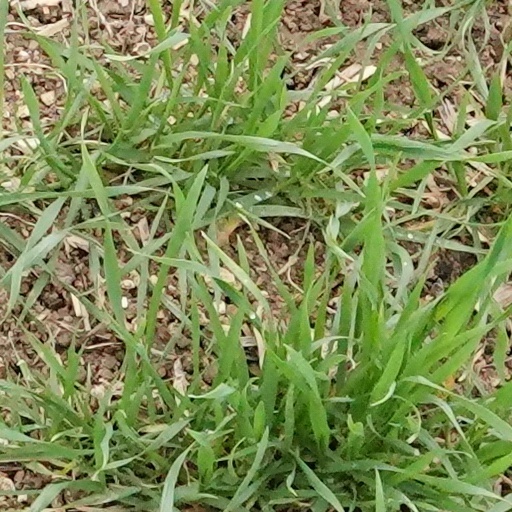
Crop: wheat